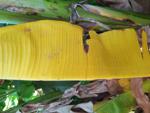
Label: xamthomonas